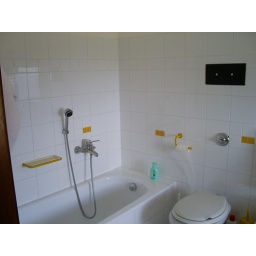
Bathtub in the bedroom on the first floor